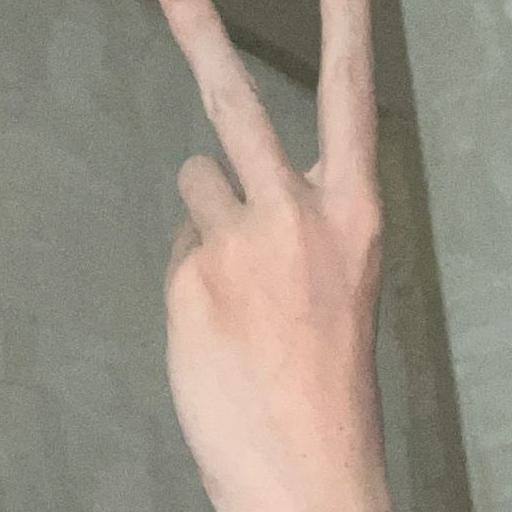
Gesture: peace_inverted